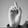
ASL letter: D